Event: Nepal Earthquake
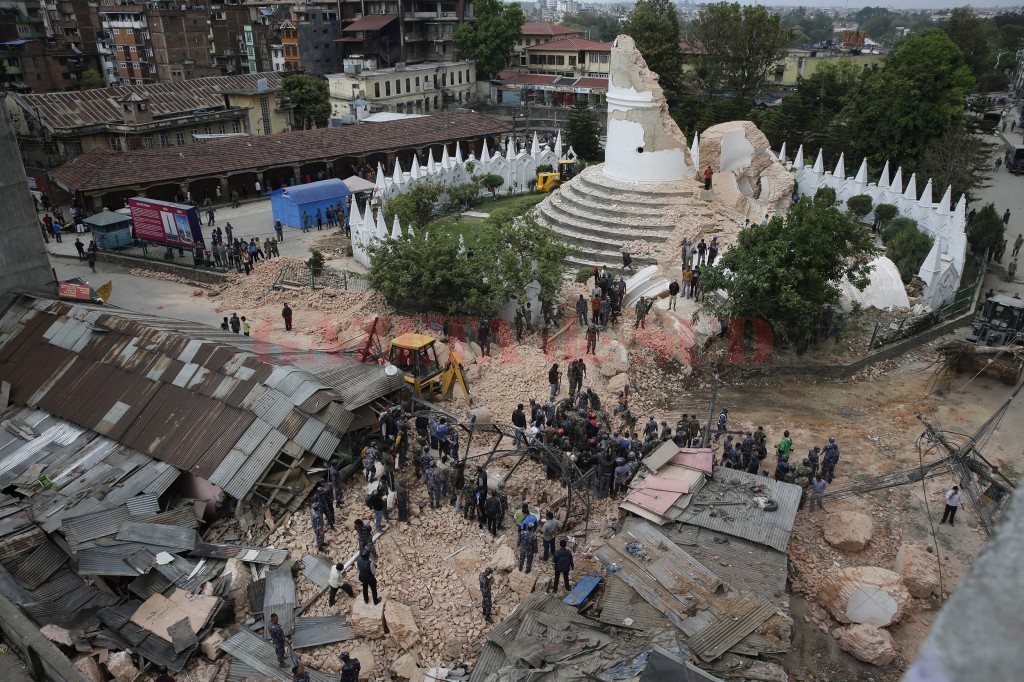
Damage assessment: damage